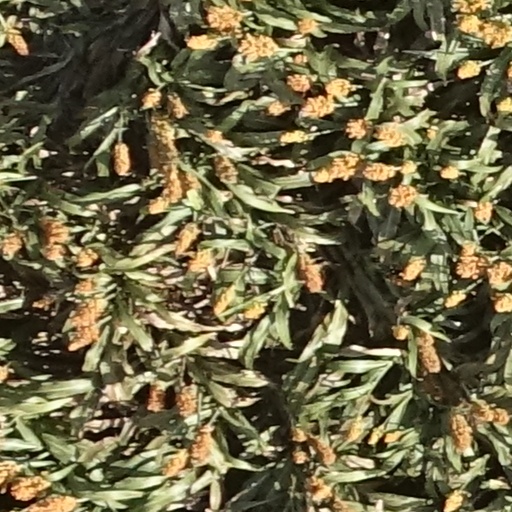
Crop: sorghum